Muhammad Jalaluddin Khan

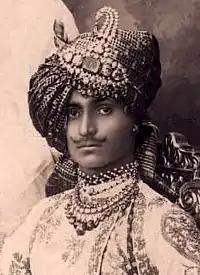

Nawab Sir Muhammad Jalaluddin Khan (2 April 1889 – 4 December 1936) was the princely state of Radhanpur in the British India. He married his first cousin Bima Husen Bakto who died in 1916, and then married Shah Begum Saheba, daughter of Sardar Sahib Khan Muhammed Khan of Amritsar. He died on 4 December 1936 and was succeeded by his cousin.